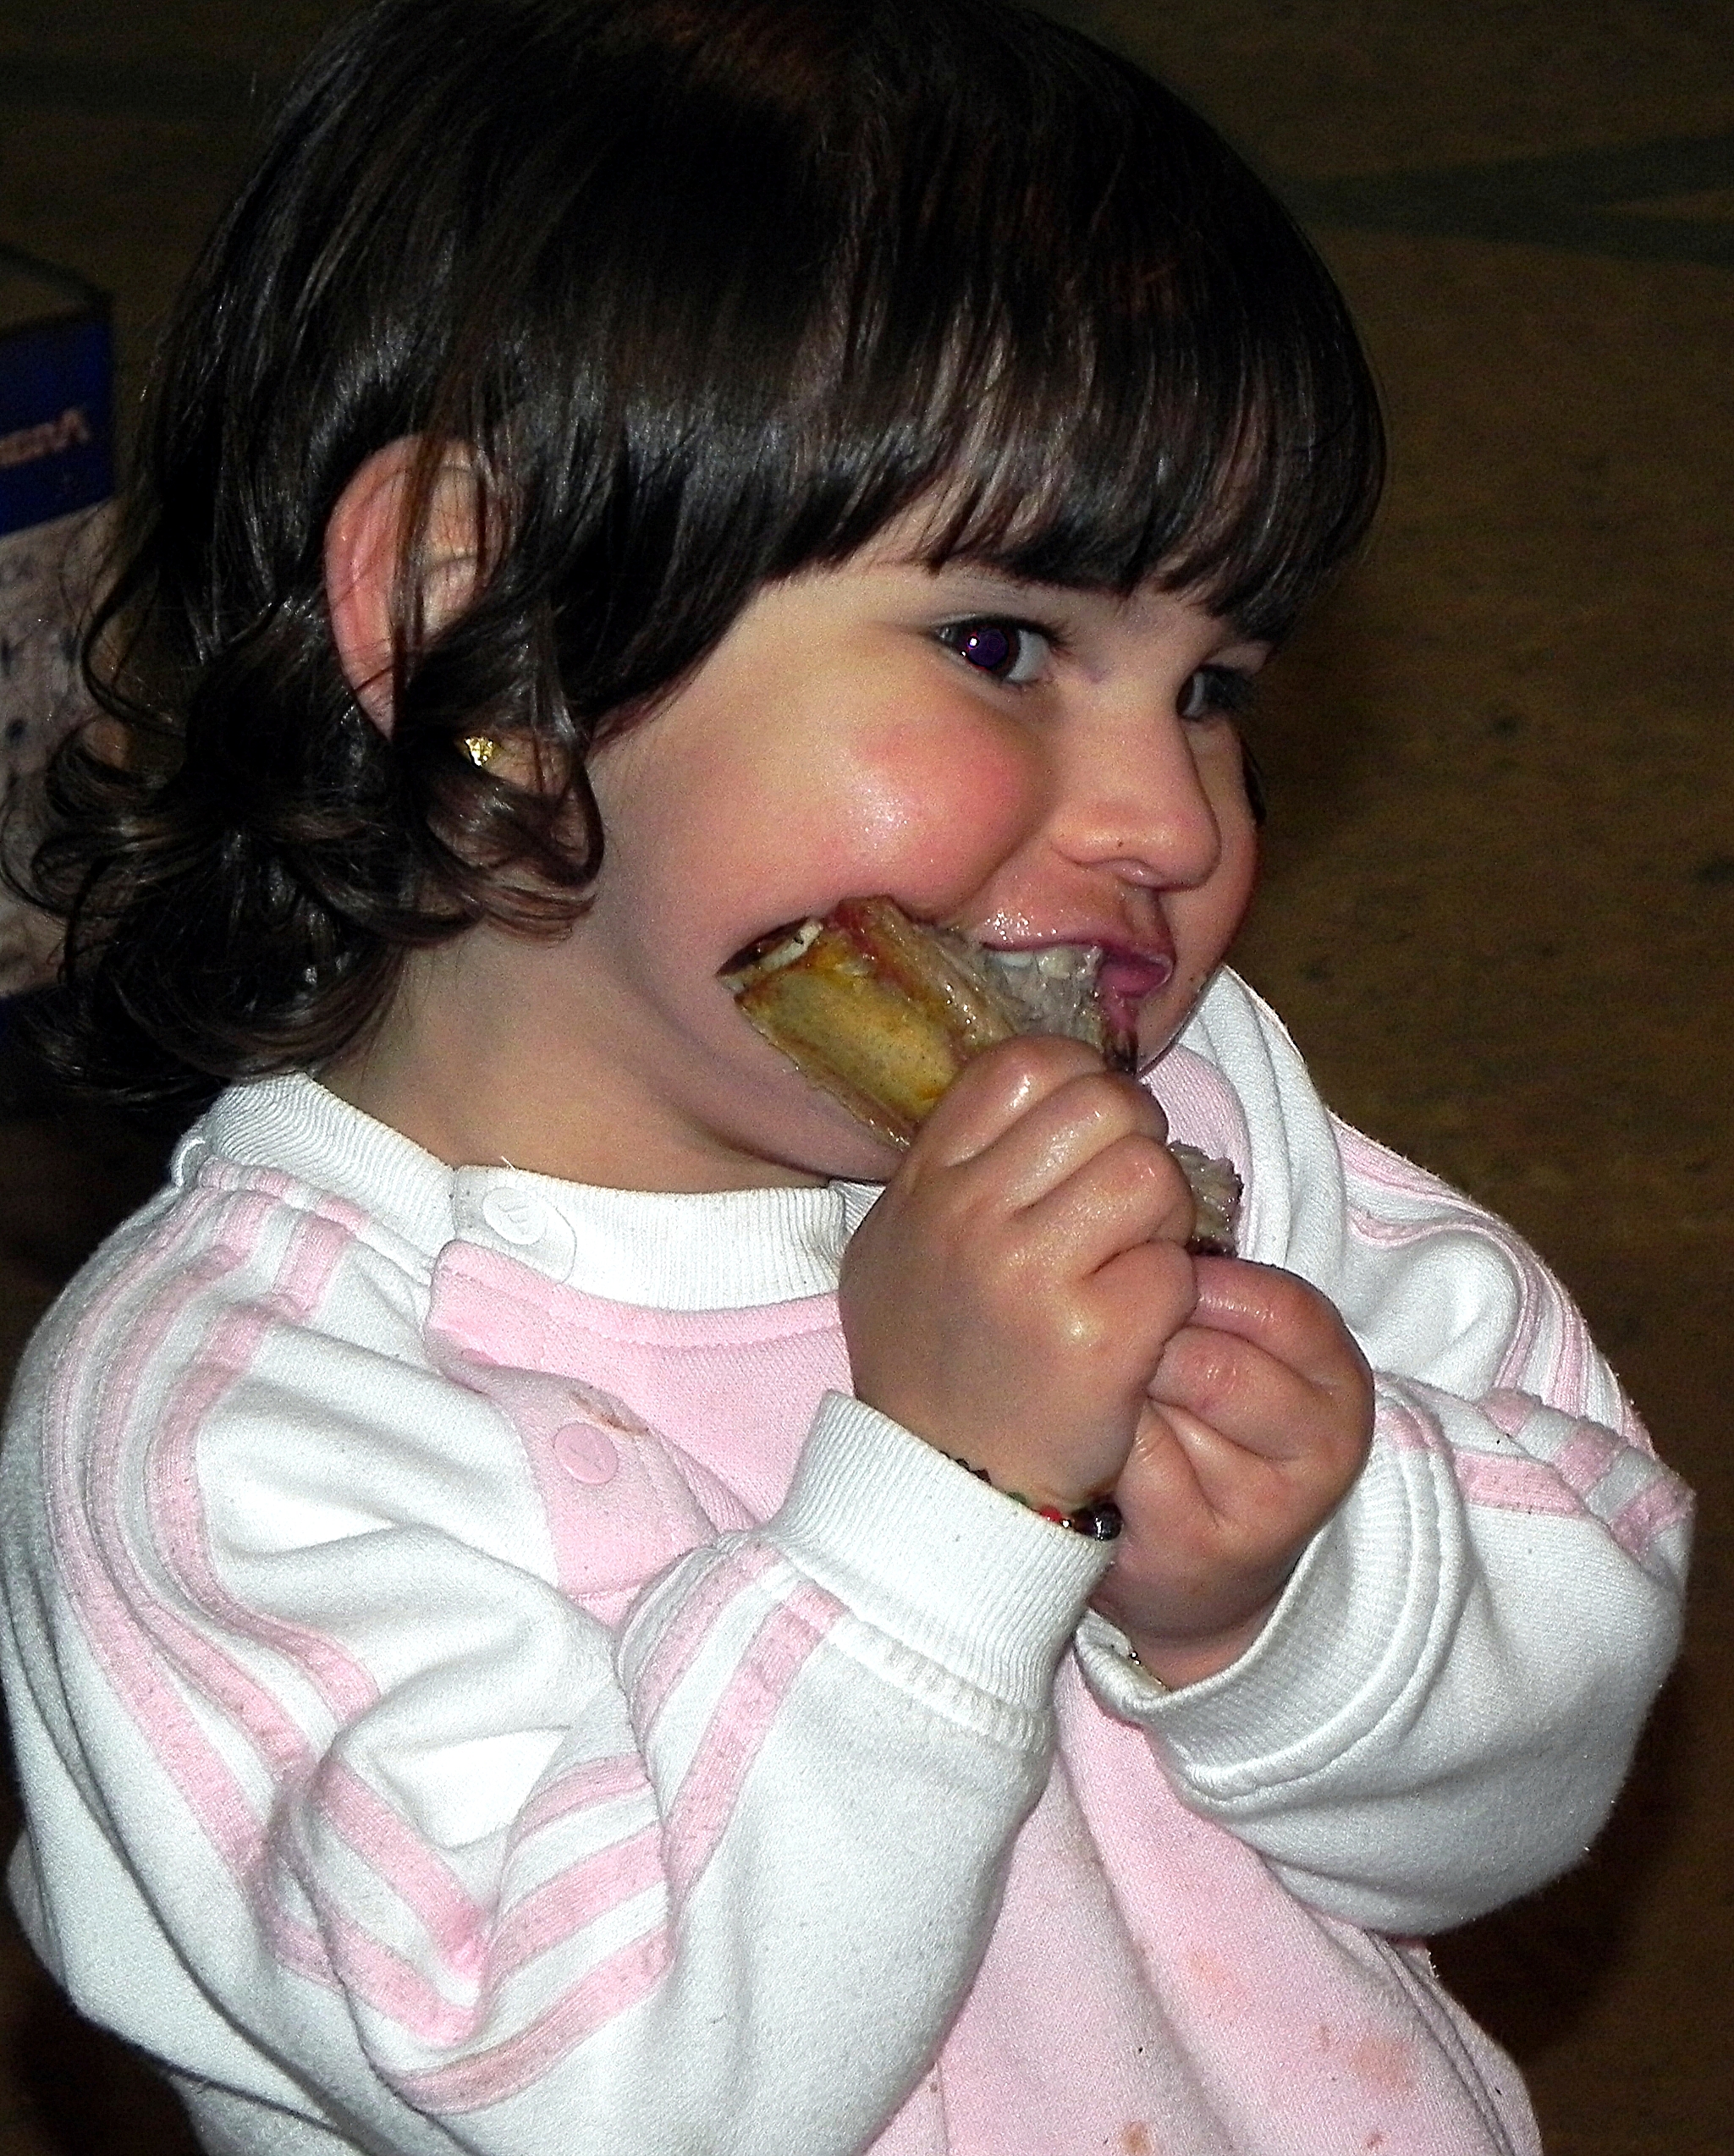
person, girl, child, facial expression, hairstyle, smile, mouth, human body, face, eating, nose, infant, toddler, eye, head, skin, tongue, organ, laughter, tooth, sweetness, emotion, interaction, human action